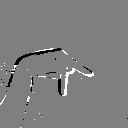
ASL letter: p